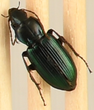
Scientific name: Poecilus scitulus
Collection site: North Sterling NEON (STER), plot STER_027